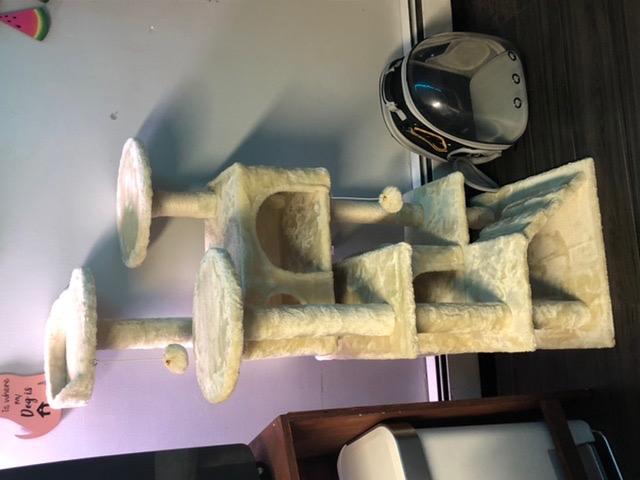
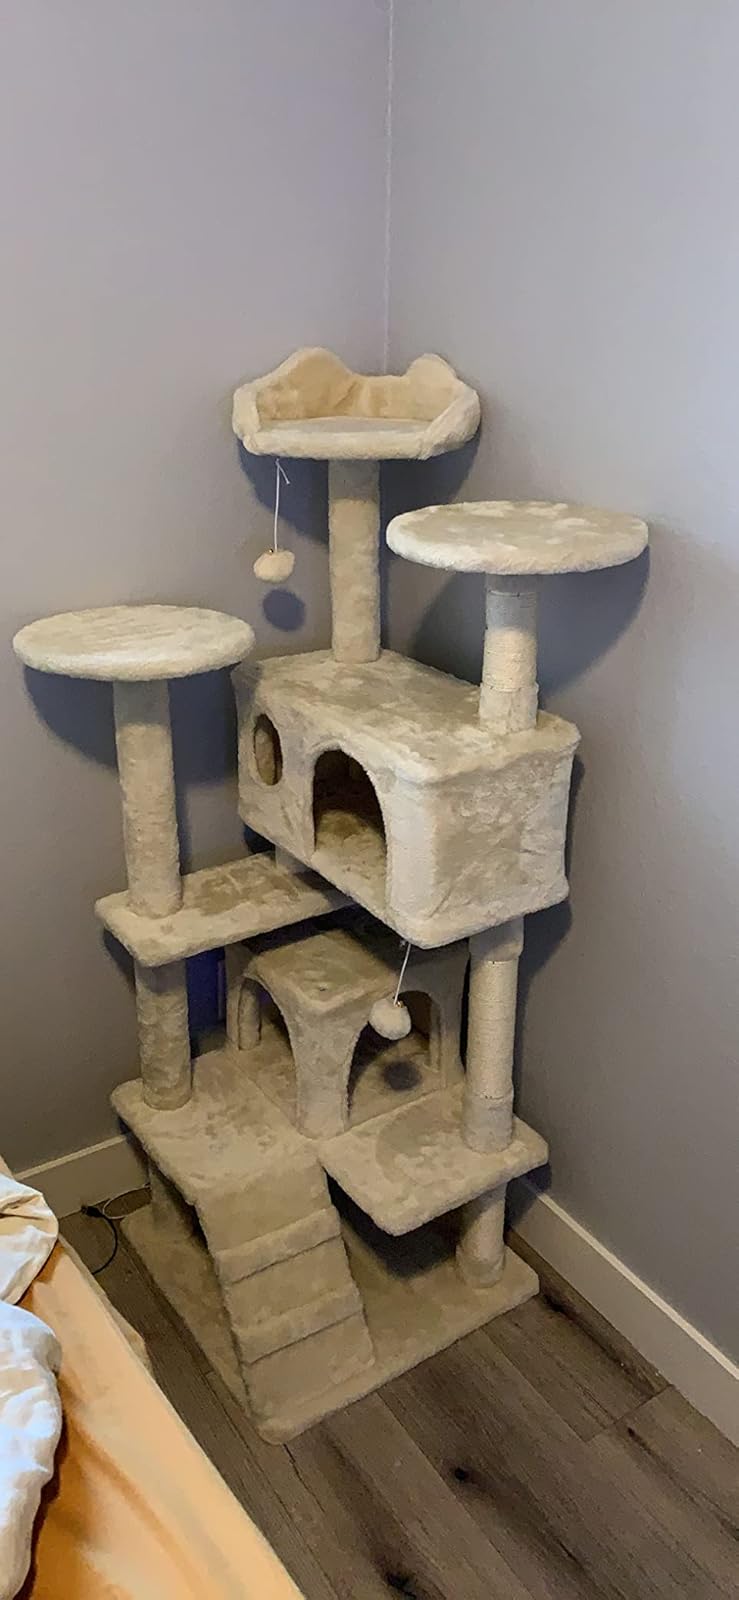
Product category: items_cat tree
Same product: yes